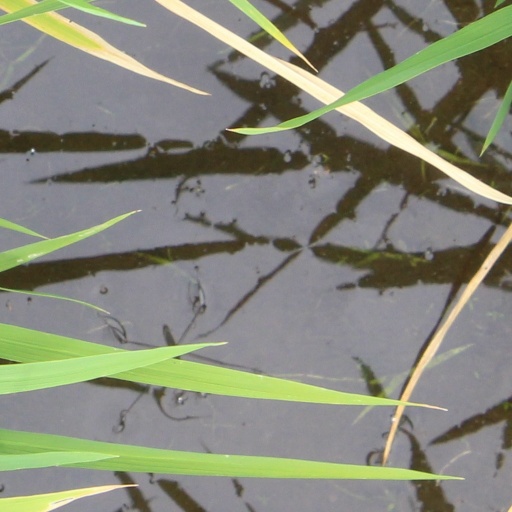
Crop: rice